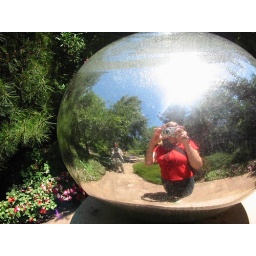
me reflected in a big silver ball in the garden.